Province of Pomerania (1815–1945)

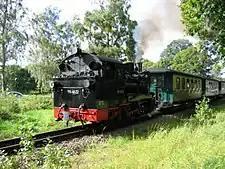
Narrow gauge railway "Rügensche Kleinbahn", operating since 1895

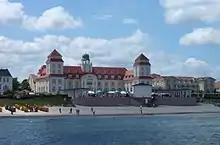
Binz, tourist resort since the 1860s

In the 19th century, the first overland routes and railways were introduced in Pomerania. In 1848, 126.8 Prussian miles of new streets had been built. On October 12, 1840, construction of the Berlin-Stettin railway began, which was finished on 15 August 1843. Other railways followed: Stettin–Köslin (1859), Angermünde–Stralsund and Züssow–Wolgast (1863), Stettin–Stolp (1869), and a connection with Danzig (1870).